Shinee

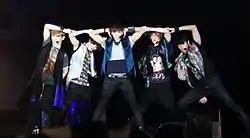
Shinee performs "Sherlock" at the Special Stage Expo 2012.

The Japanese remake of "Sherlock" was released in Japan on May 16. The group started their first Japan nationwide concert tour, Shinee World 2012, on April 25, 2012. The tour had a total of 20 concerts in Fukuoka, Sapporo, Nagoya, Osaka, Kobe, Tokyo and Hiroshima. Their tour set a record for the most people in attendance for a Korean act's first Japan tour with a total of 200,000 people. On May 20, 2012, Shinee participated in the SM Town Live World Tour III alongside their label-mates at Honda Center in Anaheim, California. Shinee held their second solo concert, Shinee World II, beginning in Seoul on July 21 and 22 at Olympic Gymnastics Arena.